Arthur Ross Greenhouse

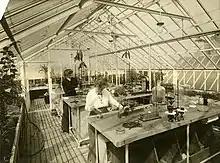
Students conducting experiments in the greenhouse,

The rooftop location on which the current greenhouse stands was previously the site of two earlier greenhouses. Around 1912-13, the College’s first greenhouse was built on the contiguous rooftop of Fiske Hall. Later, in 1928, a second, larger greenhouse was constructed on the rooftop site in an effort to entice renowned professor Edmund Ware Sinnott to join the College’s faculty. Sinnott used the greenhouse to conduct his pioneering studies on squash genetics. After Sinnott left in 1940 to become the chair of the botany department at Yale University, it continued to be used for research and teaching by both faculty and students at Barnard, though over time it deteriorated and became energy-inefficient.